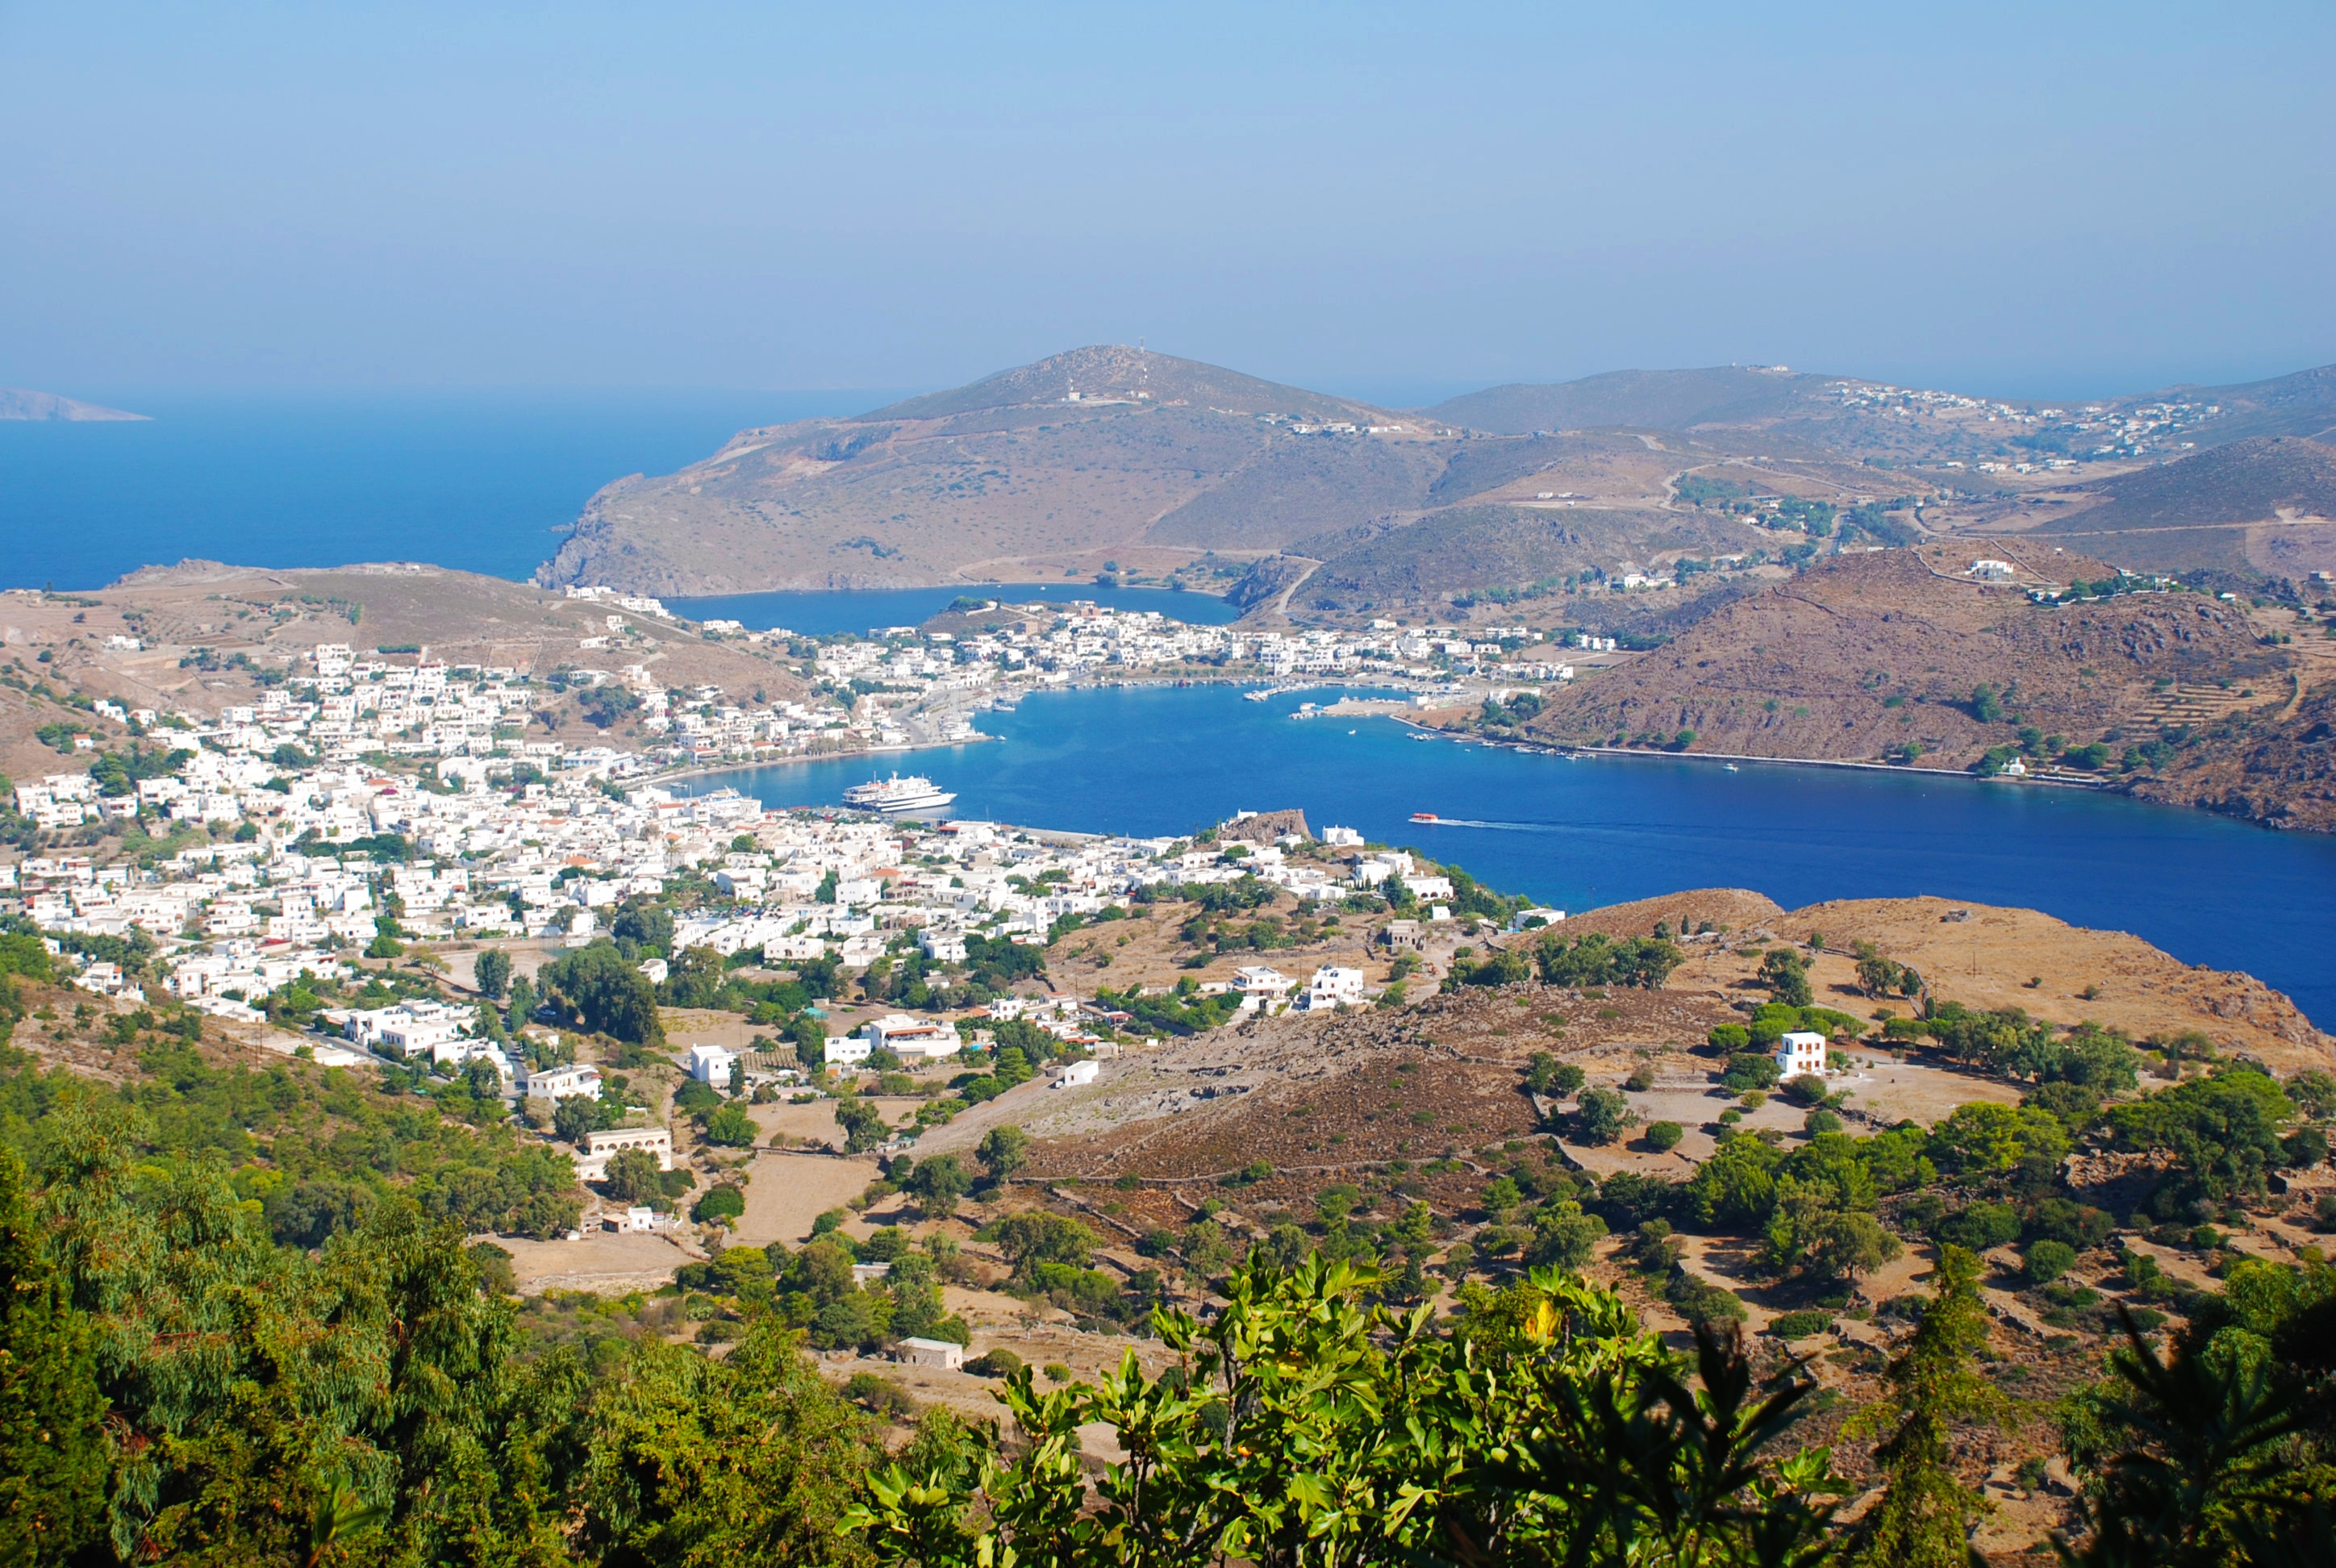
landscape, sea, coast, water, nature, ocean, walking, mountain, white, hill, shore, lake, town, adventure, mountain range, summer, vacation, travel, coastline, europe, greek, mediterranean, scenic, seascape, island, blue, tourism, sunny, plateau, greece, european, loch, skala, aegean, landform, aerial photography, geographical feature, mountainous landforms, patmos